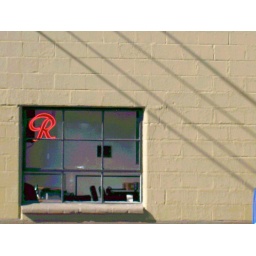
against rainier beer. Someone better mark up this wall soon to give Vendetta some street cred.